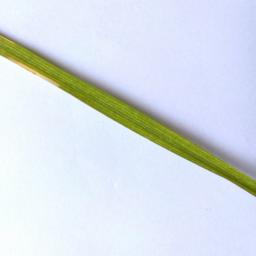
Label: Rice___Healthy